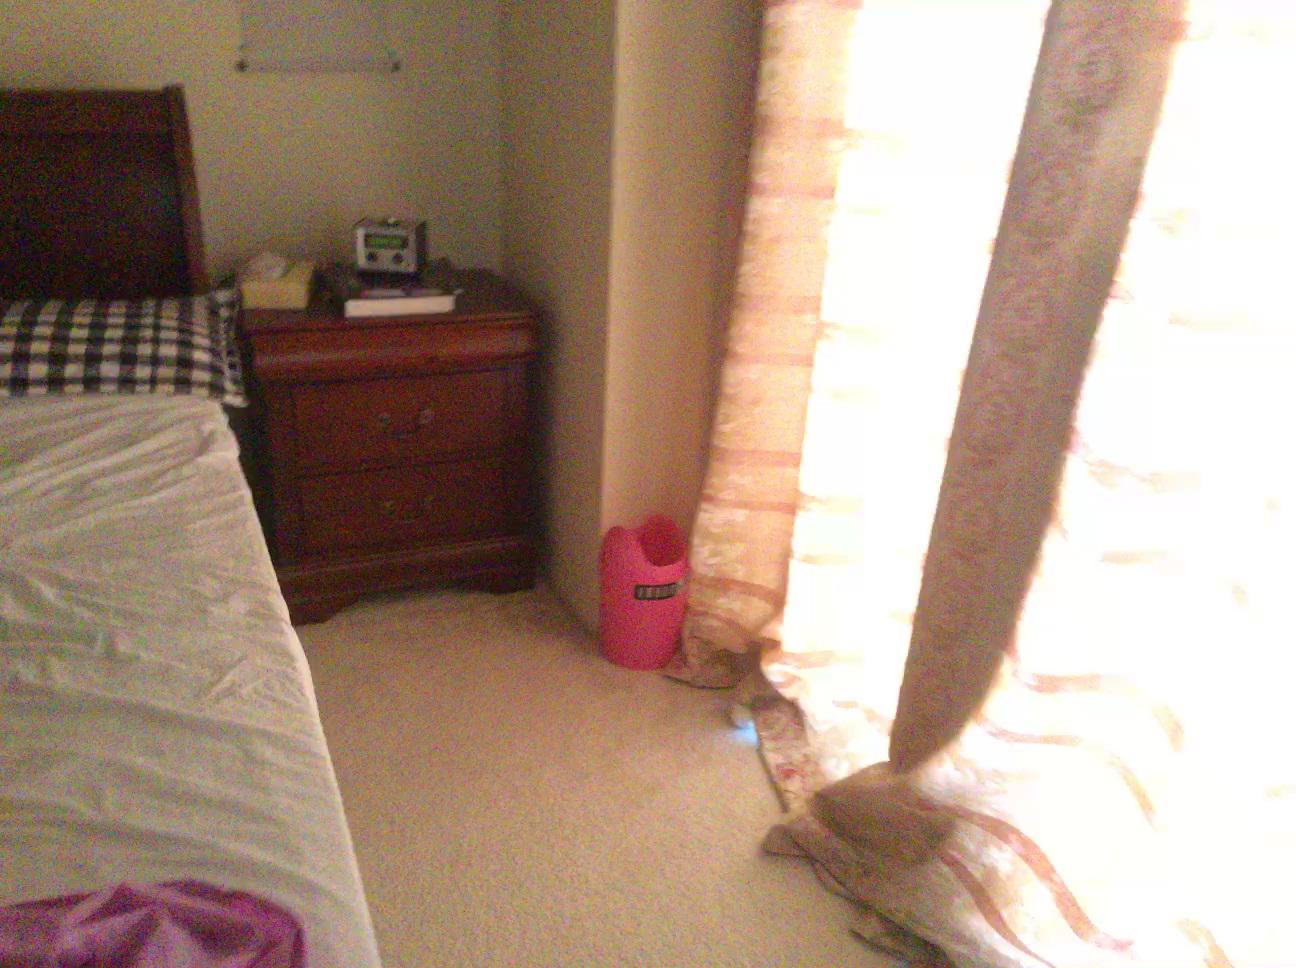
Question: Is the clock left of the pillow from the world's perspective? Final answer should be yes or no.
Answer: No